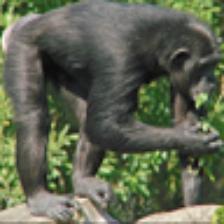
Label: NonHuman